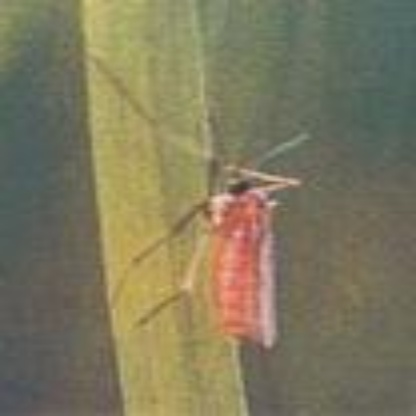
Nhãn: Sâu năn ( Muỗi hành )(Rice Gall Midge)